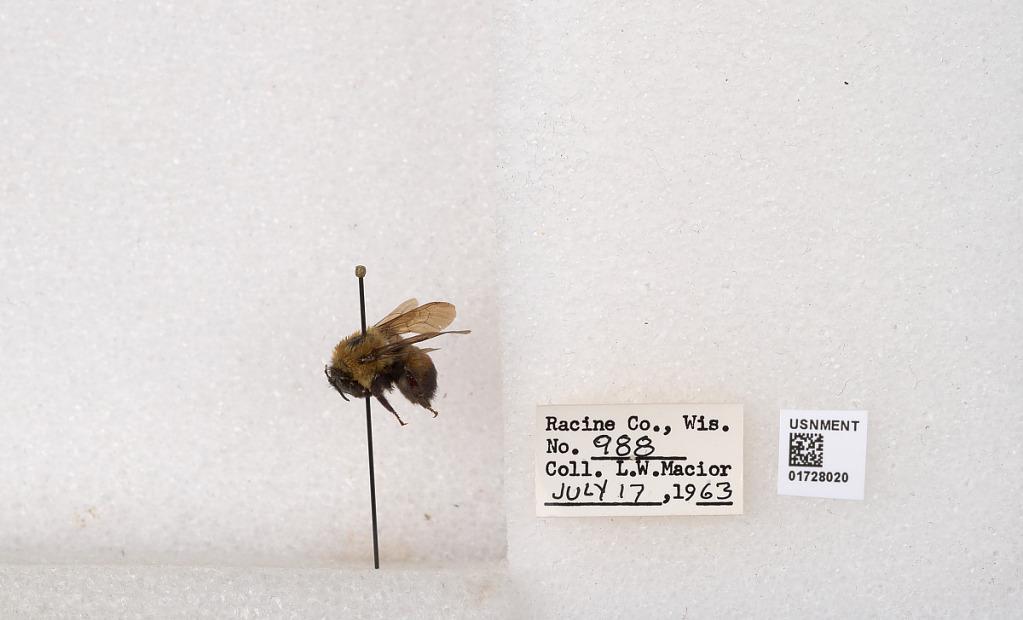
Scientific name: Bombus (Separatobombus) griseocollis (De Geer)
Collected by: L. Macior
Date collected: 1963-7-17
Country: United States
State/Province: Wisconsin
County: Racine
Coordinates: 42.7299, -87.8123